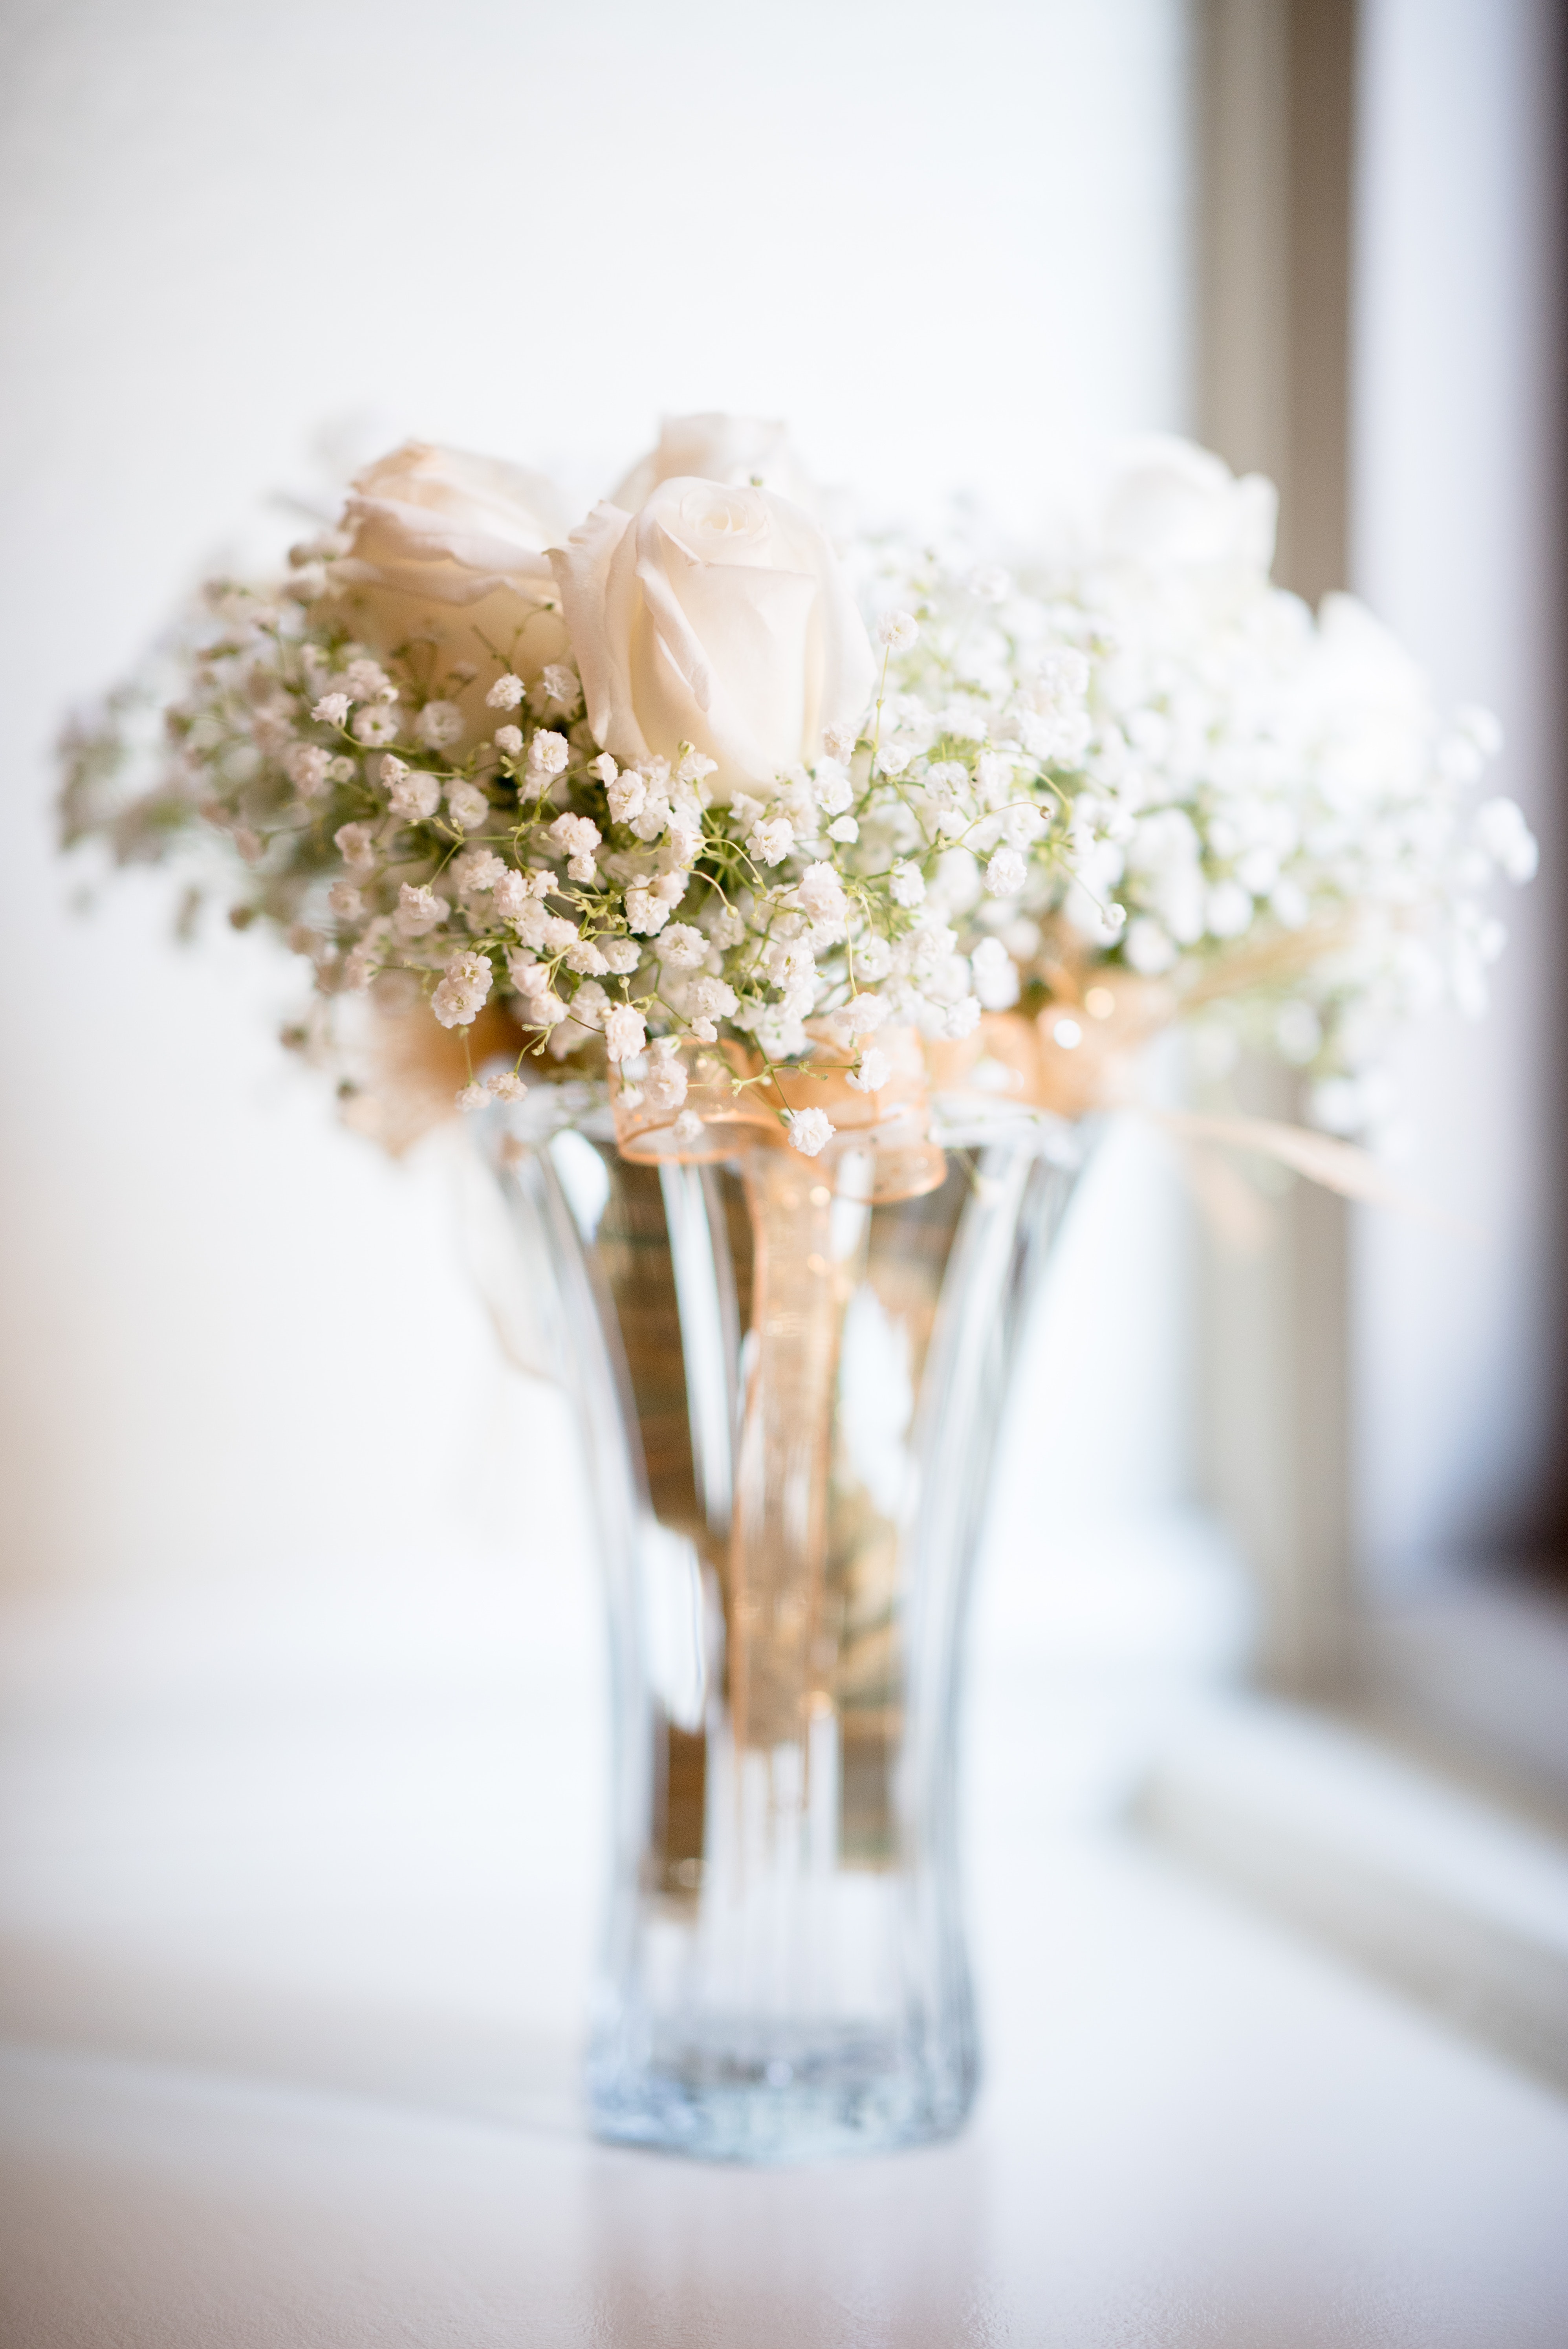
flower, flower bouquet, flower arranging, floristry, centrepiece, petal, floral design, cut flowers, wedding ceremony supply, tableware, bride, vase, rose family, rose order, champagne stemware, rose, drinkware